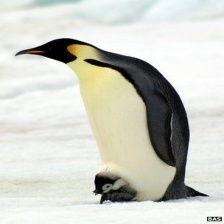
Species: EMPEROR PENGUIN
Scientific name: APTENODYTES FORSTERI
ImageNet parent category: king_penguin